Viktor Yanukovych

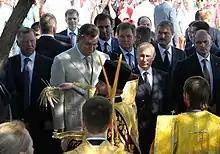
Yanukovych and Putin during moleben celebrated by metropolitan Lazarus of Crimea in memory of 1025th anniversary of Christianization of Kyivan Rus.

On Friday 21 February 2014, Yanukovych and the leaders of the parliamentary opposition signed an agreement to bring about an interim unity government including the opposition, reinstatement of the constitution of 2004 and early elections before December at the latest. That day, the Ukrainian parliament voted 386–0 to reinstate the 2004 Constitution of Ukraine. During the afternoon, police abandoned central Kyiv, allowing protesters to take control. Yanukovych secretly fled the city that evening without signing the measure that would reinstate the 2004 constitution he agreed to ratify in the EU-brokered agreement.